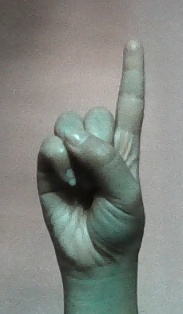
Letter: bb